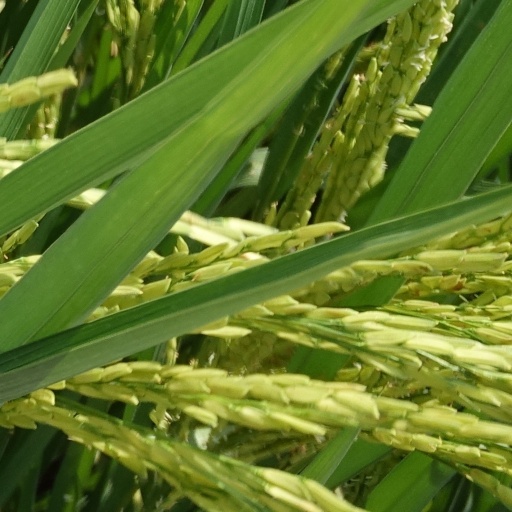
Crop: rice